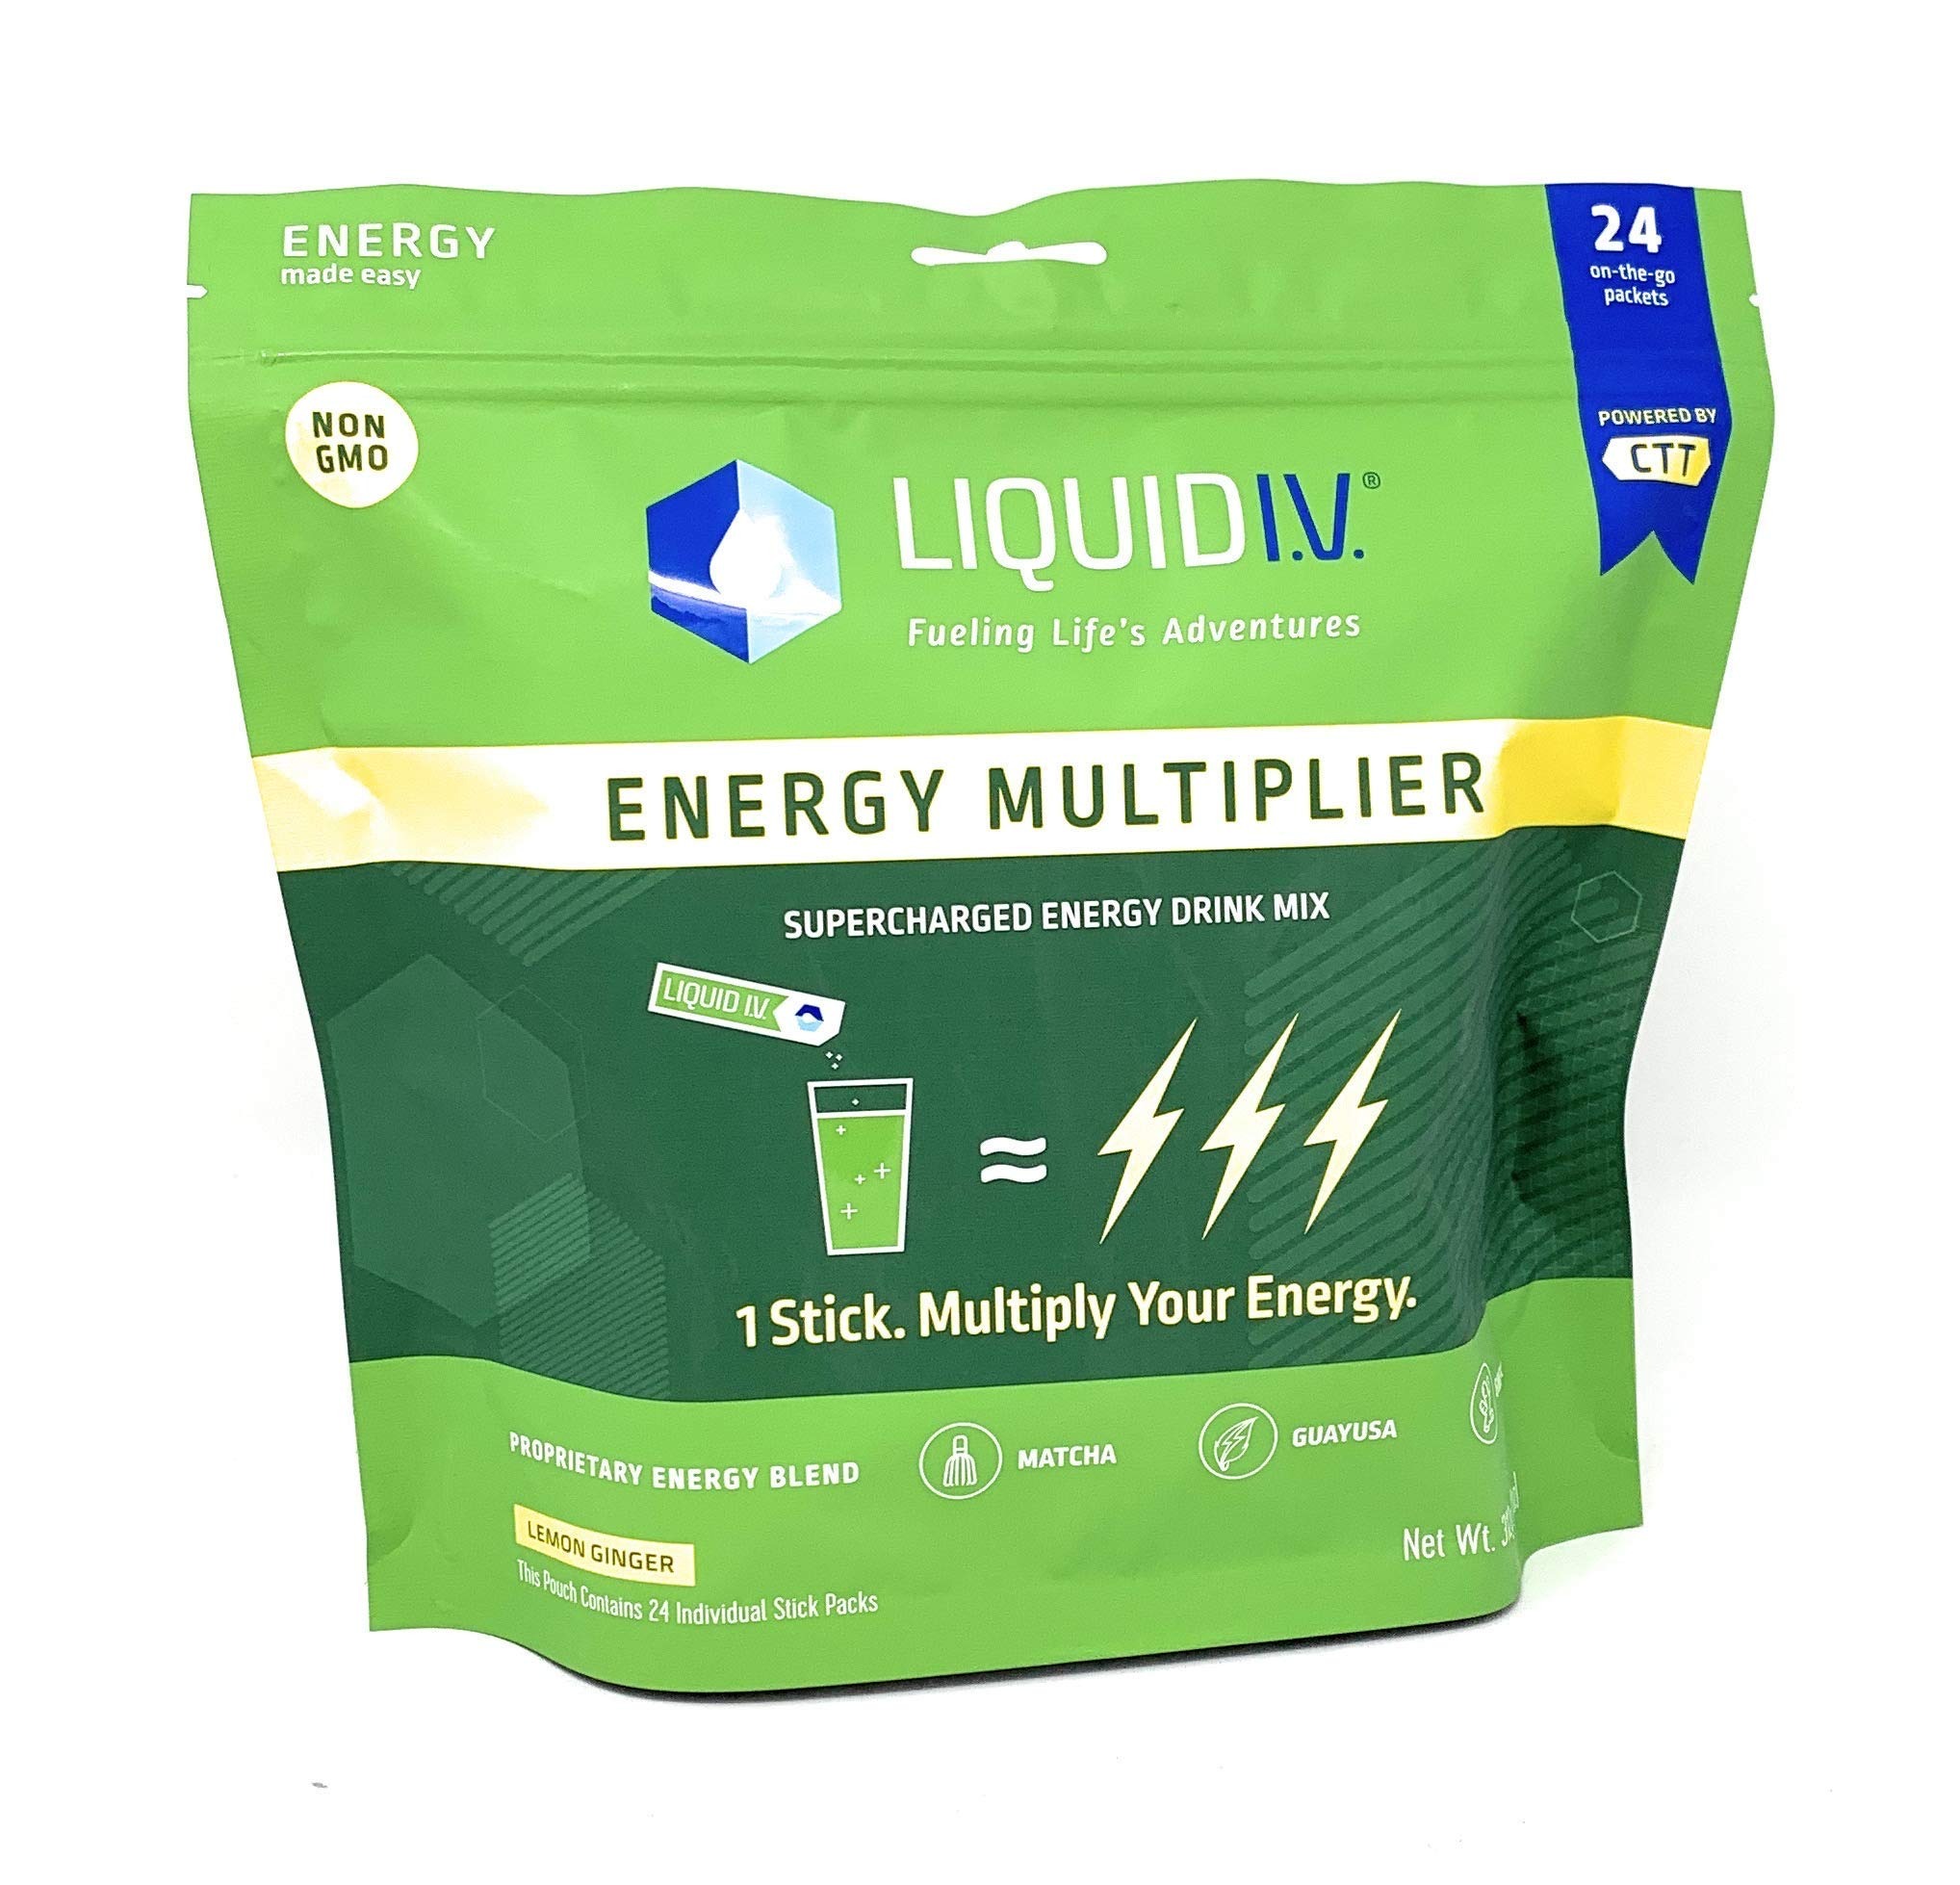
Item Name: Liquid I.V. Liquid I.V. Energy Multiplier Lemon Ginger Energy Drink Mix (Net Wt 11 Ounce ),, ()
Bullet Point 1: Product Type:Drink Flavored
Bullet Point 2: Item Package Dimension:8.001 cm L X22.402 cm W X23.088 cm H
Bullet Point 3: Item Package Weight:0.381 kg
Bullet Point 4: Country Of Origin: United States
Value: 10.8
Unit: Ounce

Price: 26.95